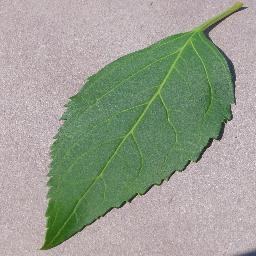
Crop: cherry
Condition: (including_sour)_healthy